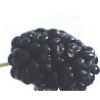
Label: mulberry